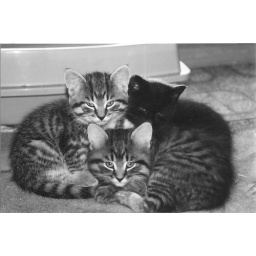
kittens in black & white